Old Poughkeepsie YMCA

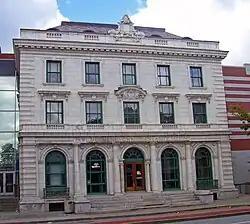
YMCA building in 2007

The Old Poughkeepsie YMCA is on the west side of Market Street near the corner of Church Street (US 44/NY 55) in Poughkeepsie in New York, United States, across from the former New York State Armory. One of many historic early 20th-century institutional buildings on Market Street, the city's main downtown thoroughfare, it has a glazed terra-cotta front facade, the only building in Poughkeepsie using that material.